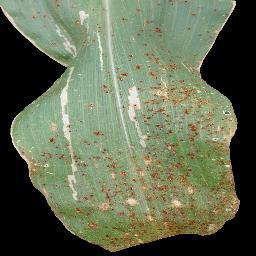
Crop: corn
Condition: (maize)_common_rust